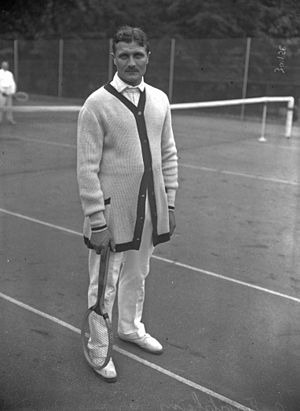
German Open (ATP-turnering) / Vindere og finalister / Herresingle / Vindere af flest titler
Otto Froitzheim vandt titlen syv gange i perioden 1907-25.
German Open er en tennisturnering for professinelle mandlige tennisspillere, der hvert år i juli måned afvikles på grusbaner i Am Rothenbaum i Hamburg, Tyskland. Turneringen er en del af ATP World Tour, hvor den er kategoriseret som en ATP World Tour 500-turnering.